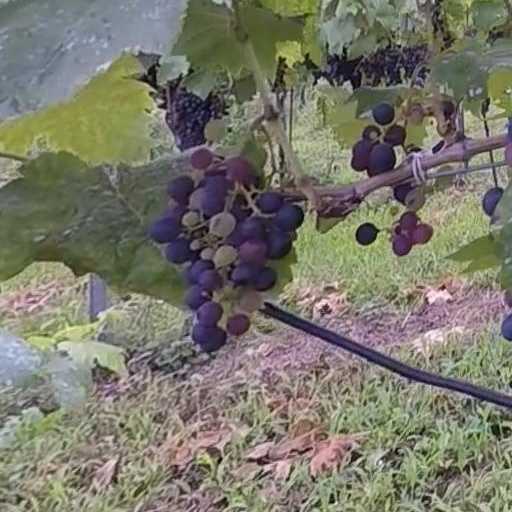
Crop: grape